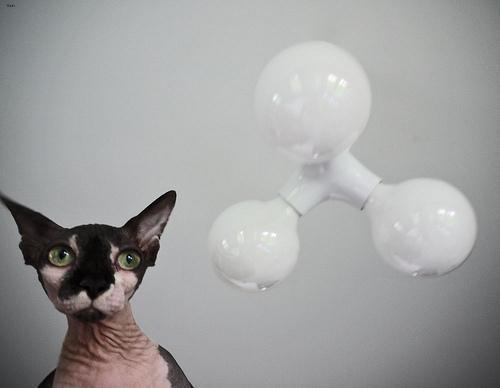
Sphynx